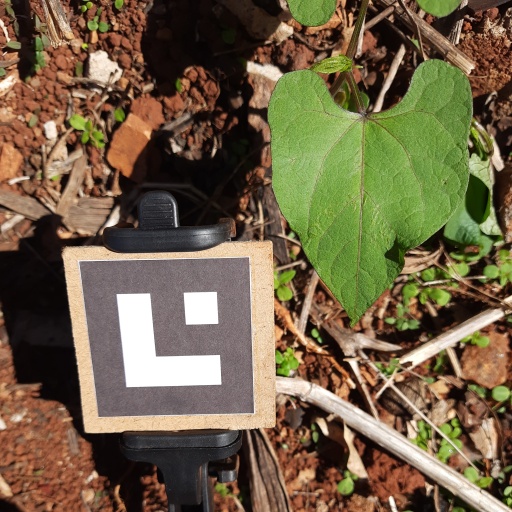
Observations: wavy surface, no eating holes, under sunlight